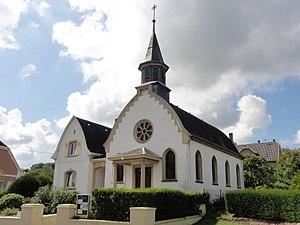
Alsace, Bas-Rhin, Wœrth, Église évangélique luthérienne de la Sainte-Trinité (1930), 12 route de Haguenau.
L'Église évangélique luthérienne - Synode de France, ou EEL-SF, est une église de confession luthérienne française. Elle est formée d'une dizaine de paroisses et missions.
Wœrth est une commune française située dans le département du Bas-Rhin, en région Grand Est.